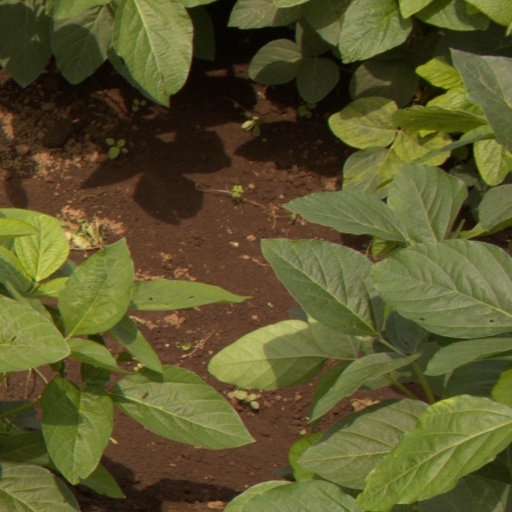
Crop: soybean